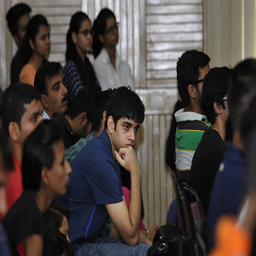
students and parents attending the last open day session for admission .